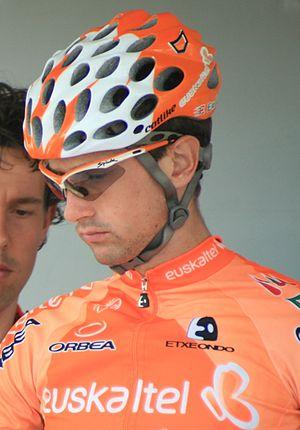
Aitor Hernandez, à l'Eneco Tour 2008, à Ardooie